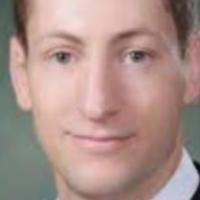
Age group: age 31-40